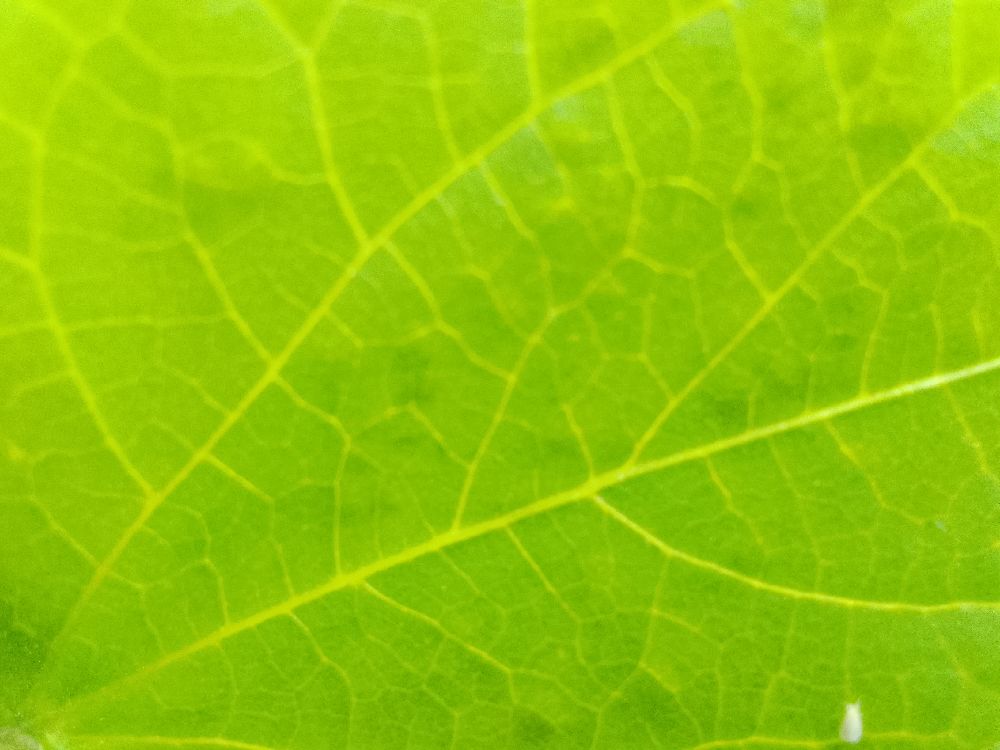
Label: healthy